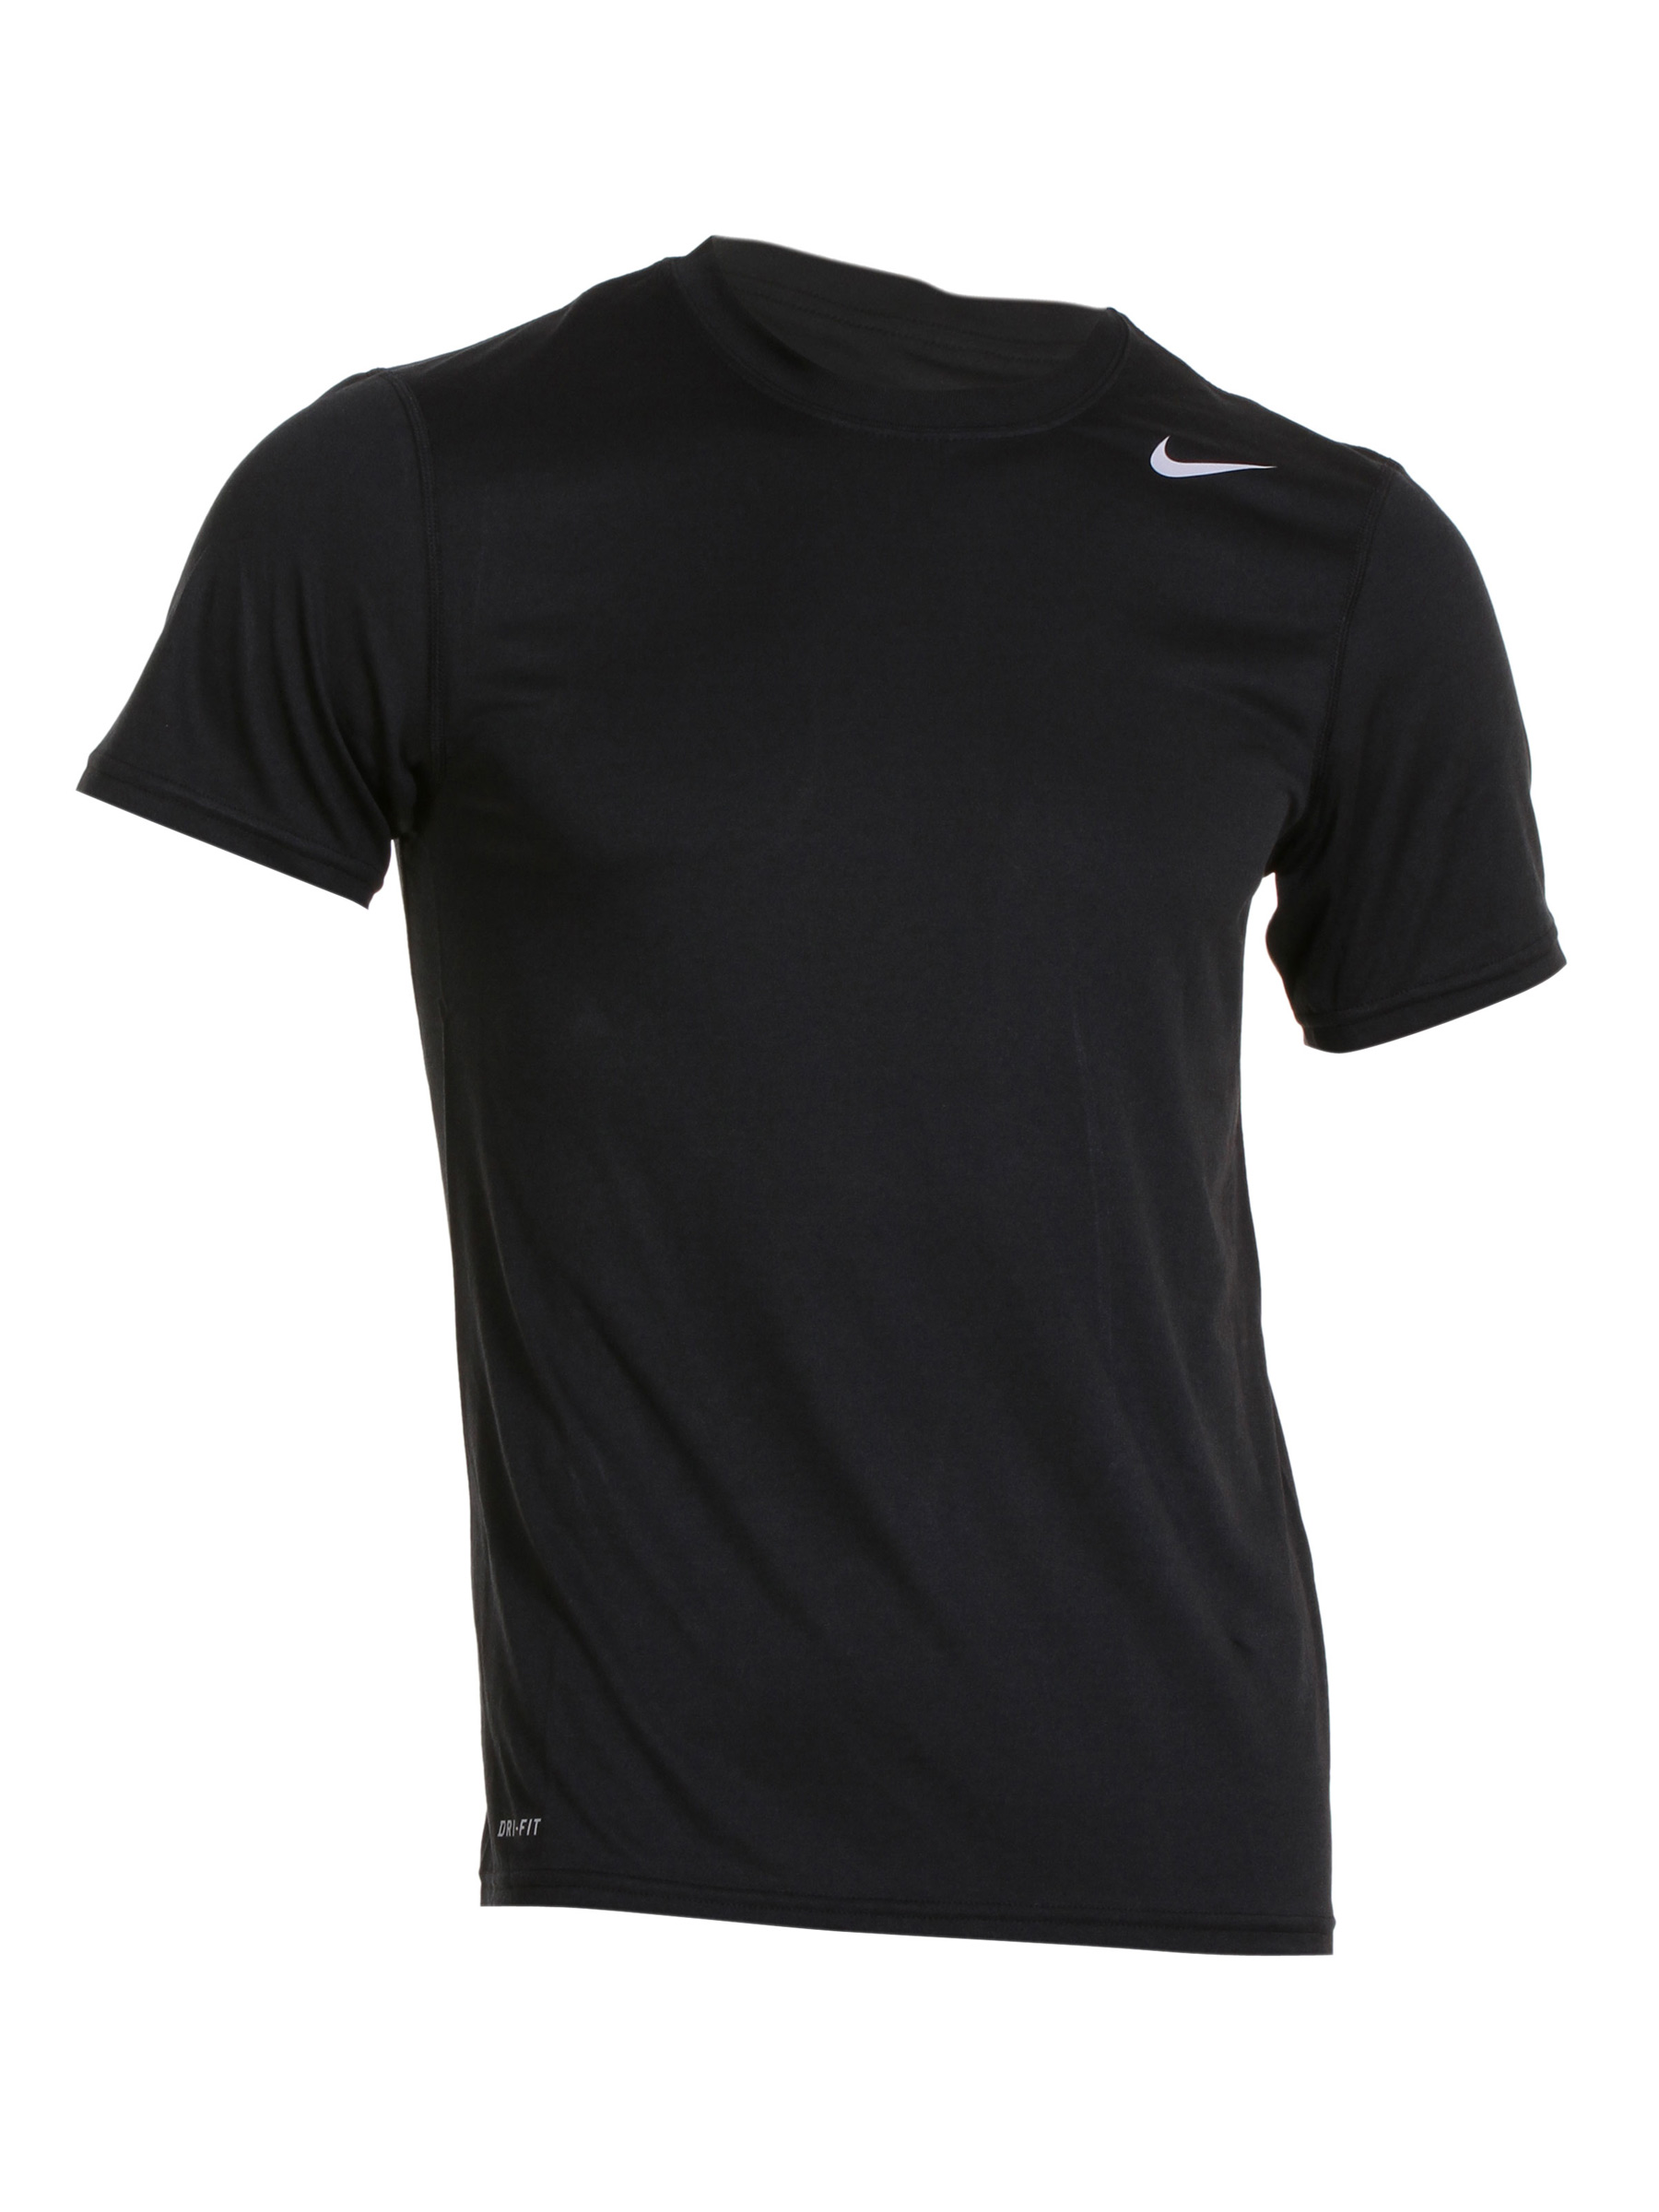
Nike Black Legend      Training  Tshirts
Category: Apparel / Topwear / Tshirts
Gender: Men
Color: Black
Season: Fall 2015
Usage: Sports